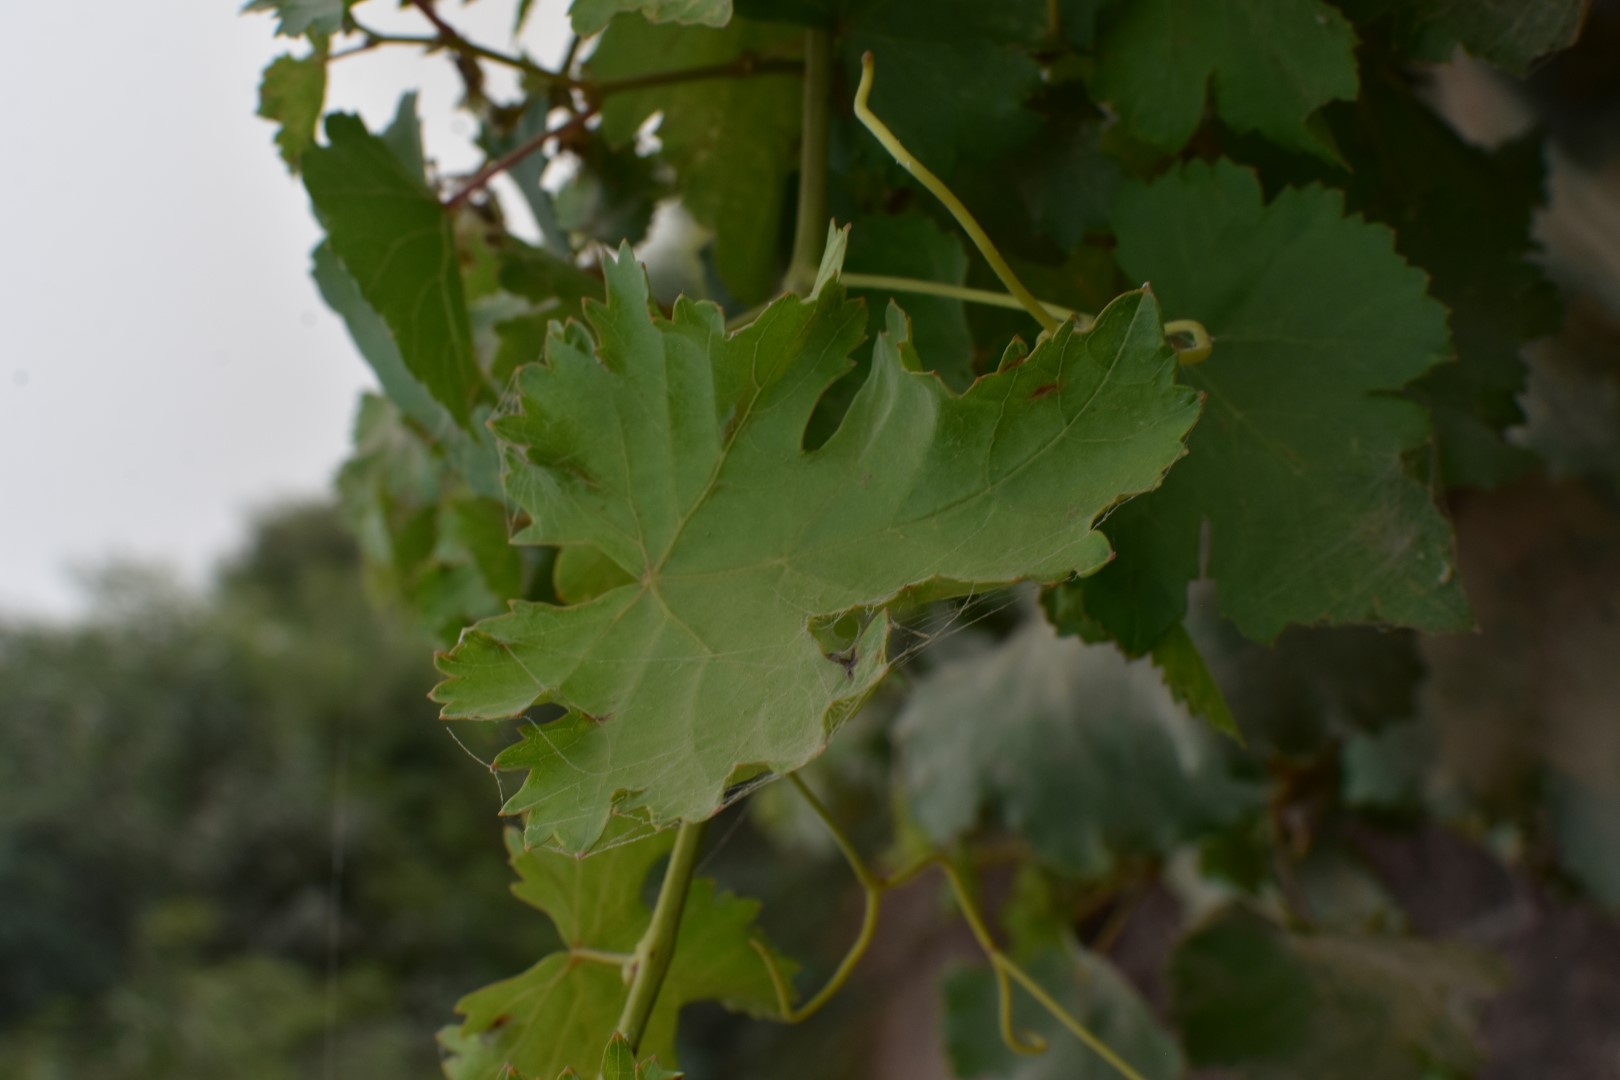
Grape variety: Kamali